Michael William Sharp

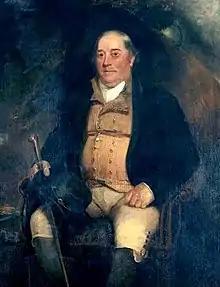
Michael William Sharp, 1805 portrait of Benjamin Jesty

He was born in London, and was a pupil of Sir William Beechey. He also studied in the schools of the Royal Academy. In about 1804 he married the actress and dancer Arabella Menage (1782–1817). In 1813 he was in Norwich, where he lodged with John Crome, perhaps a former teacher, and godfather to one of his sons. He became one of the prominent painters of the Norwich school, with whom he exhibited for some years. Sharp later was in London, and died at Boulogne in 1840.